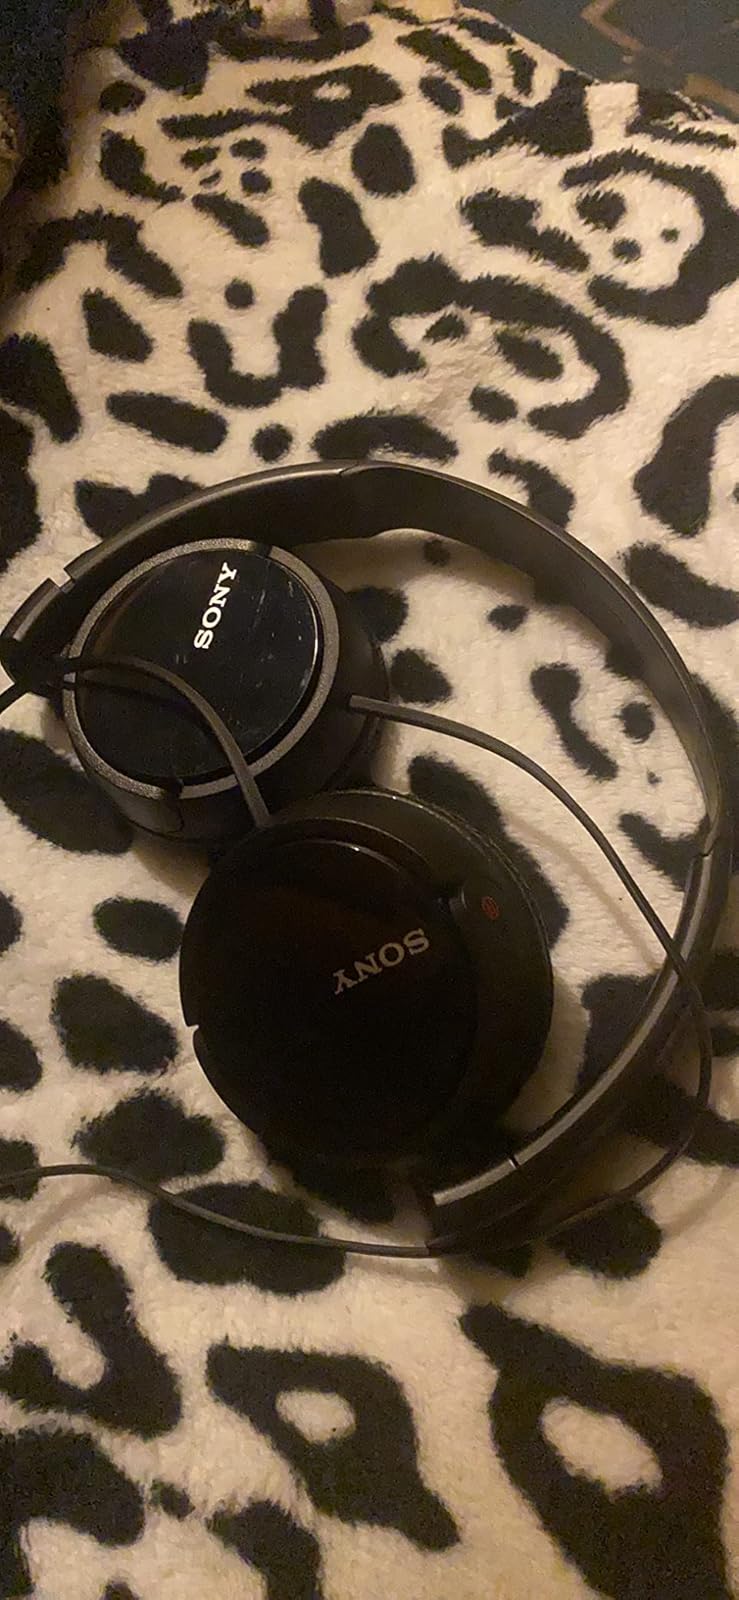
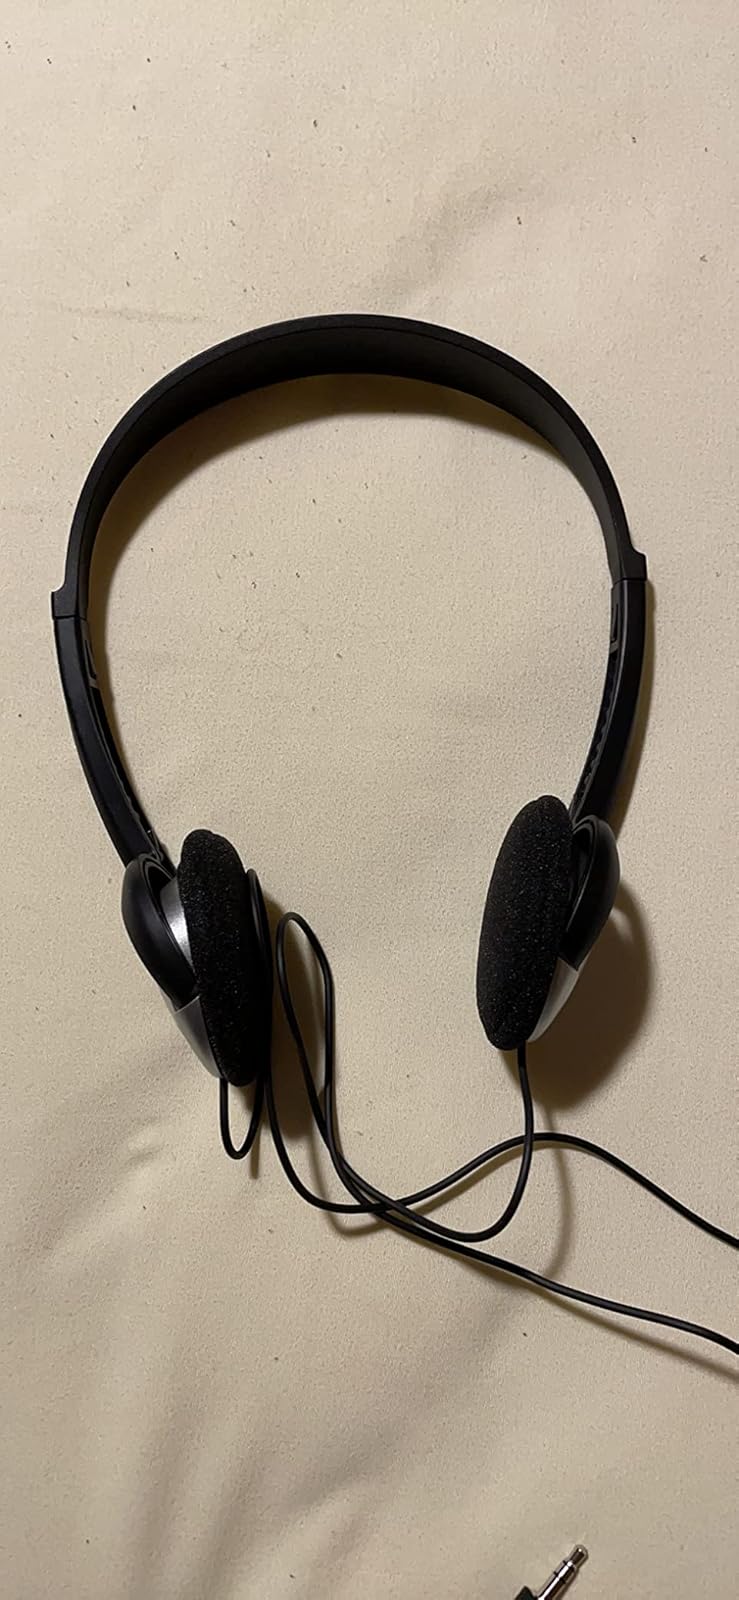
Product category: headphones
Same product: no